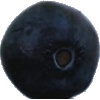
Label: blueberry